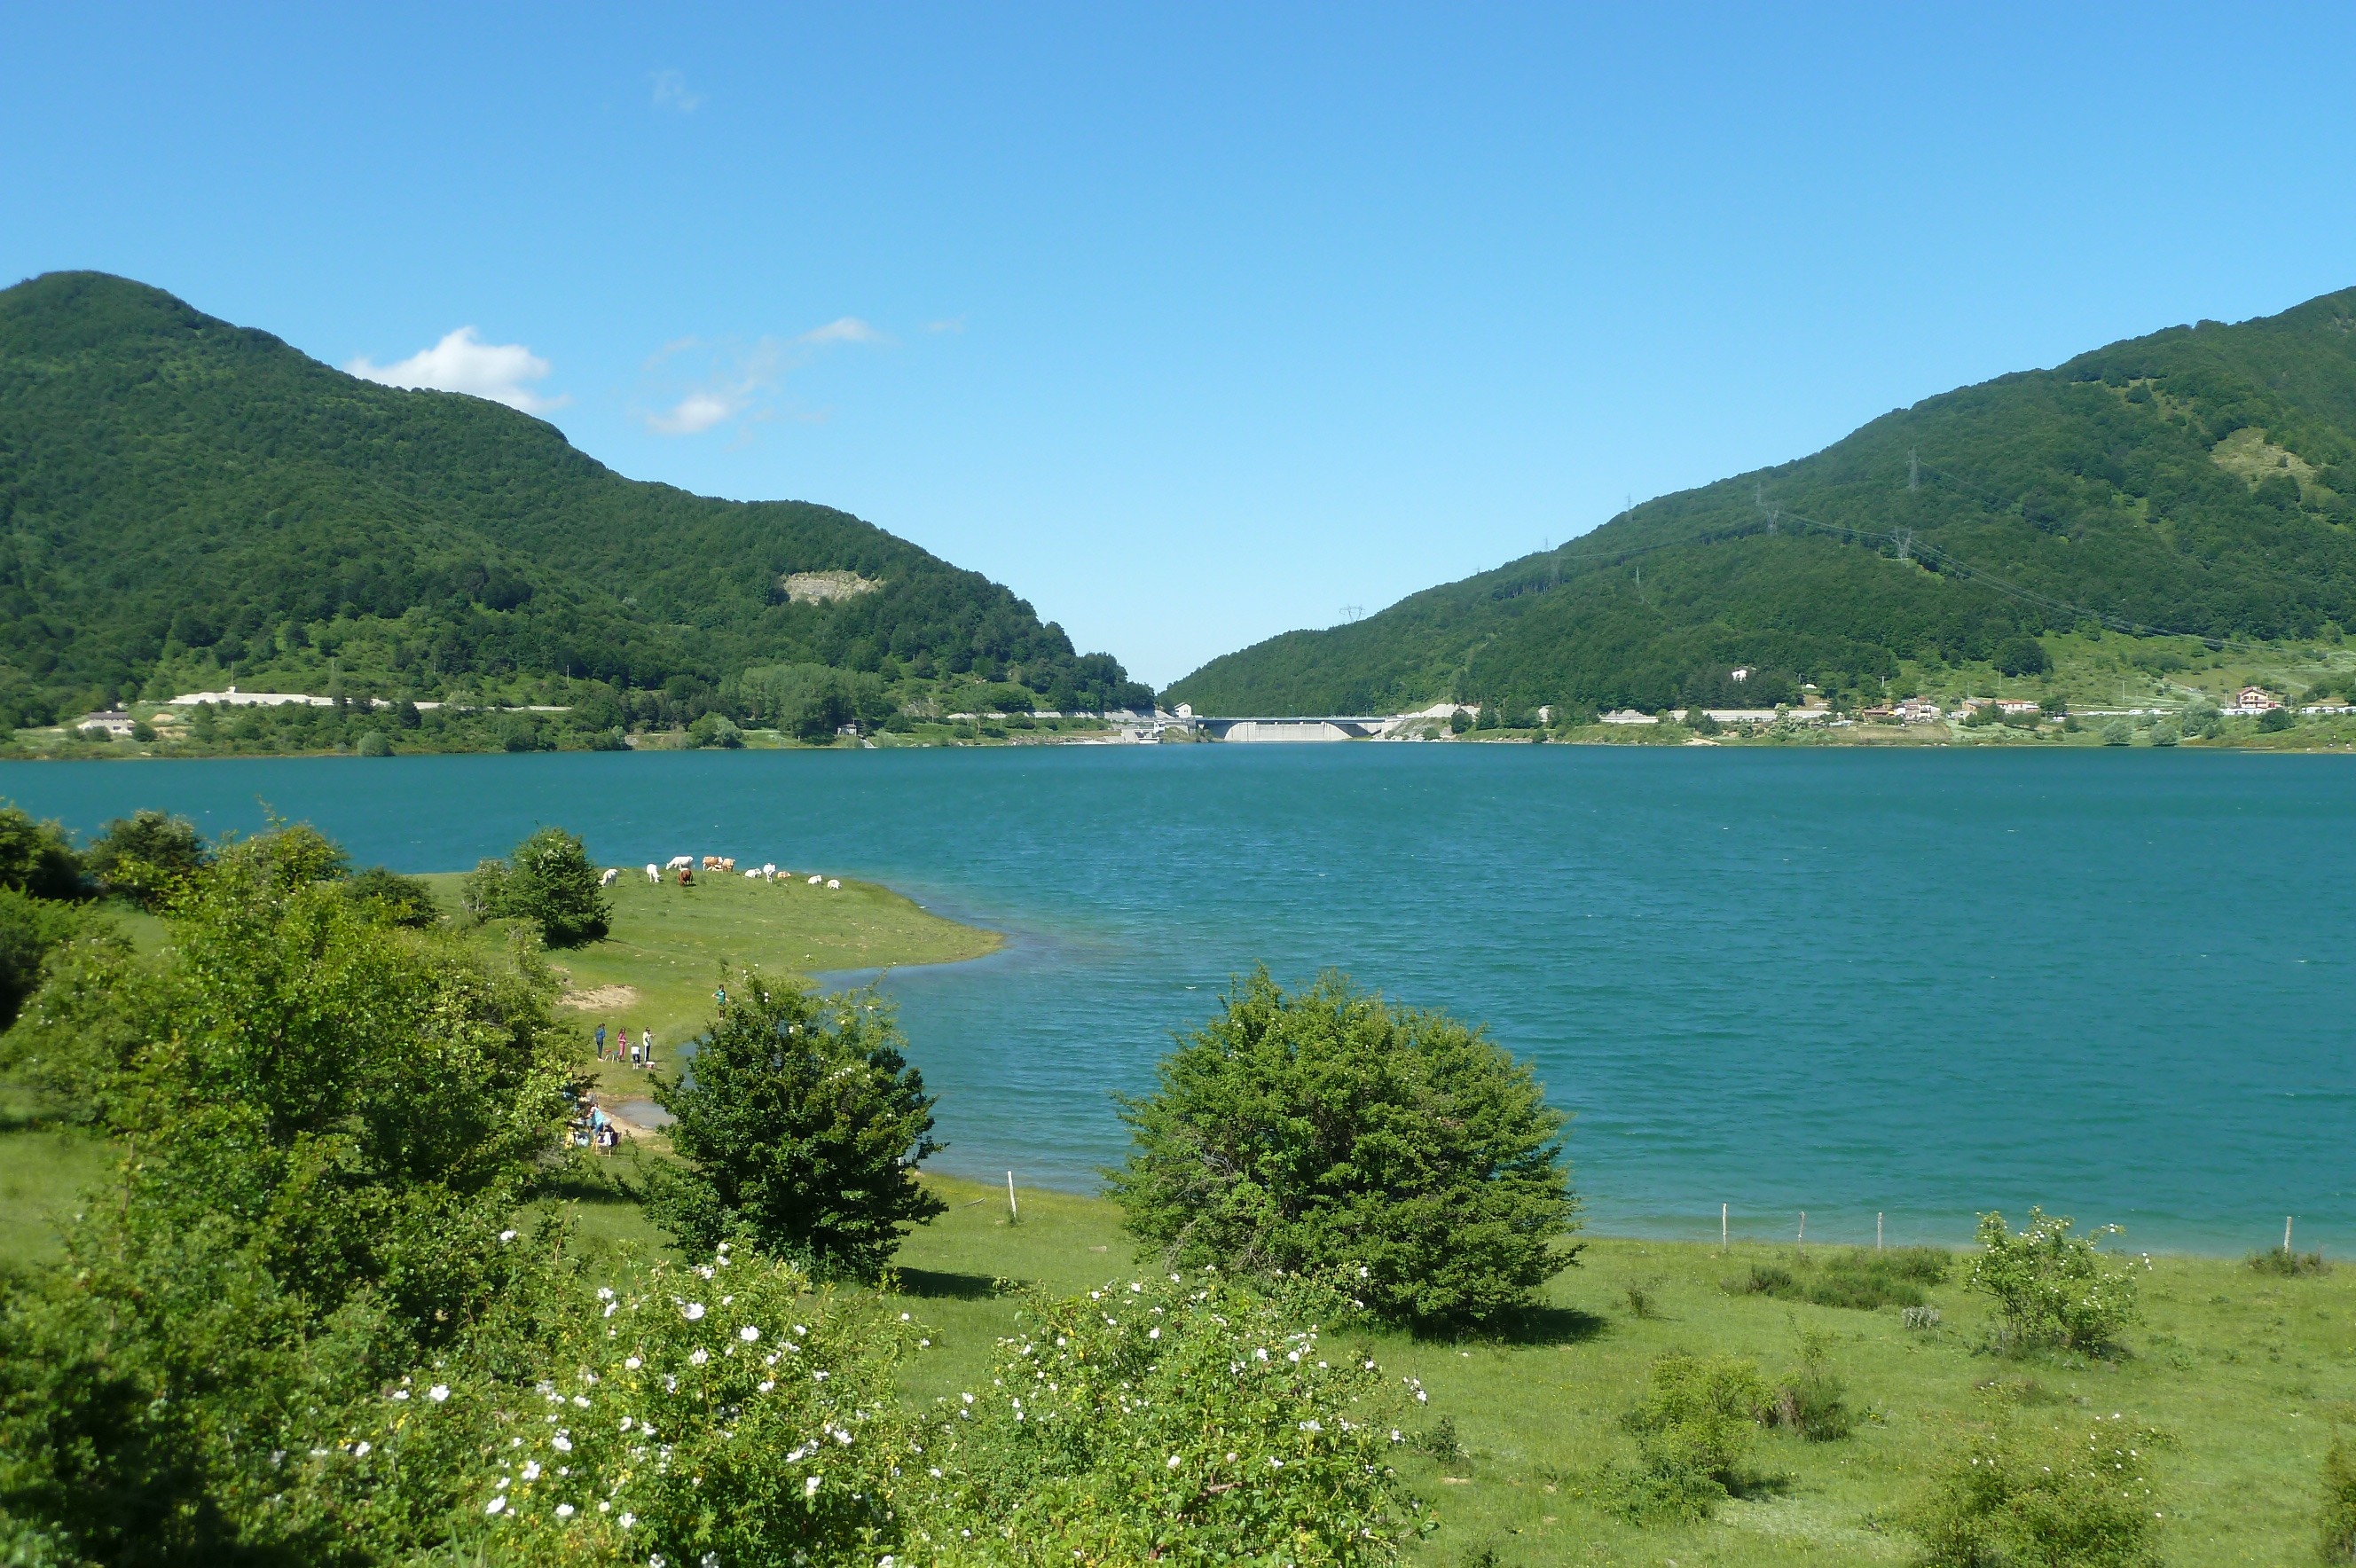
sea, coast, mountain, lake, vacation, cove, lagoon, bay, reservoir, body of water, loch, cape, l aquila, campotosto, national park of the gran sasso